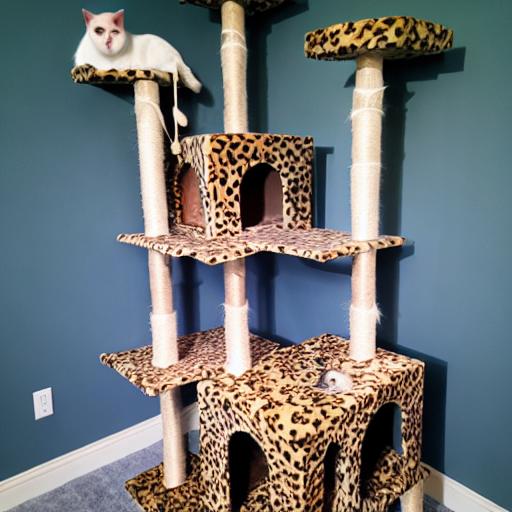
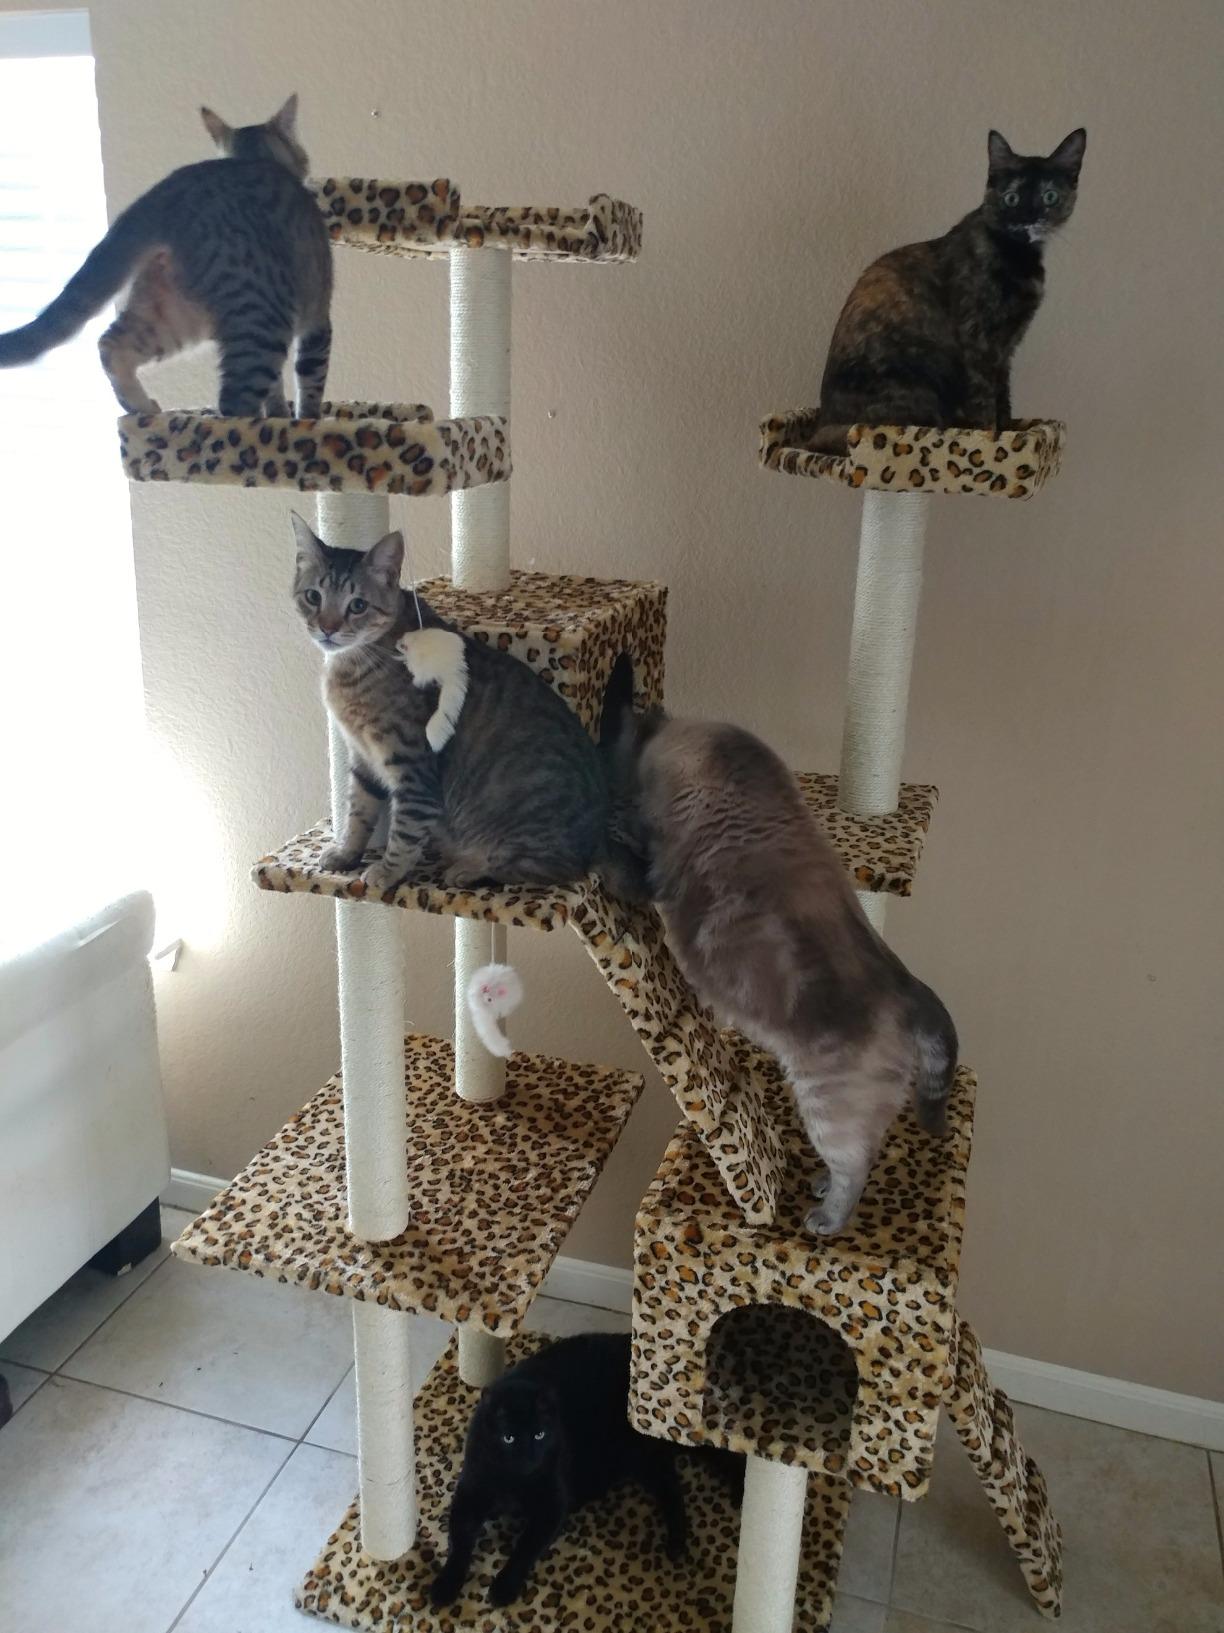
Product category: items_cat tree
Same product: no